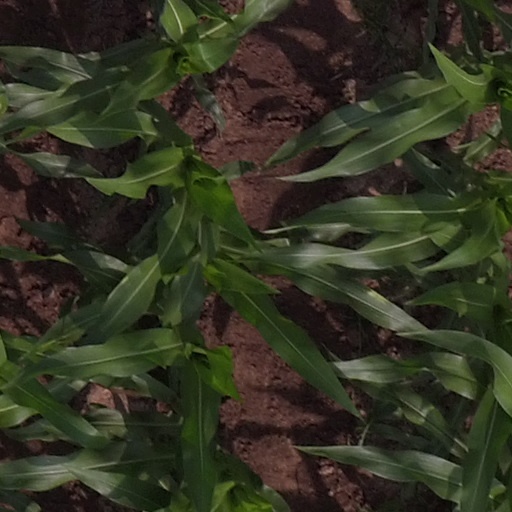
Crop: maize; corn